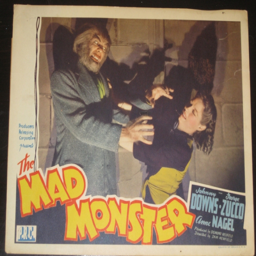
poster for horror film , with actors .